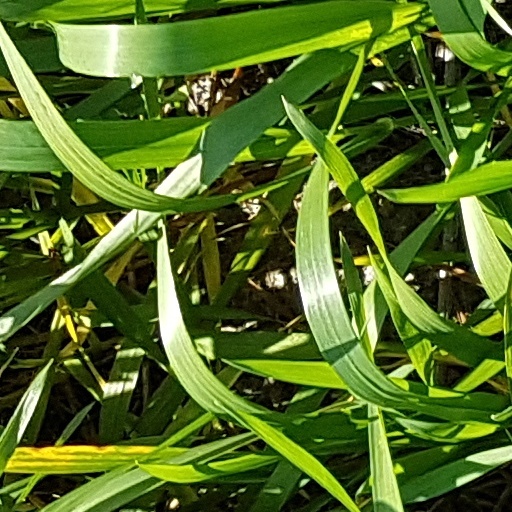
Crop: wheat